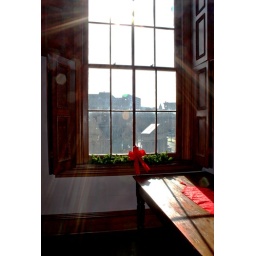
One of the windows in the Governor's office at Independence Hall.